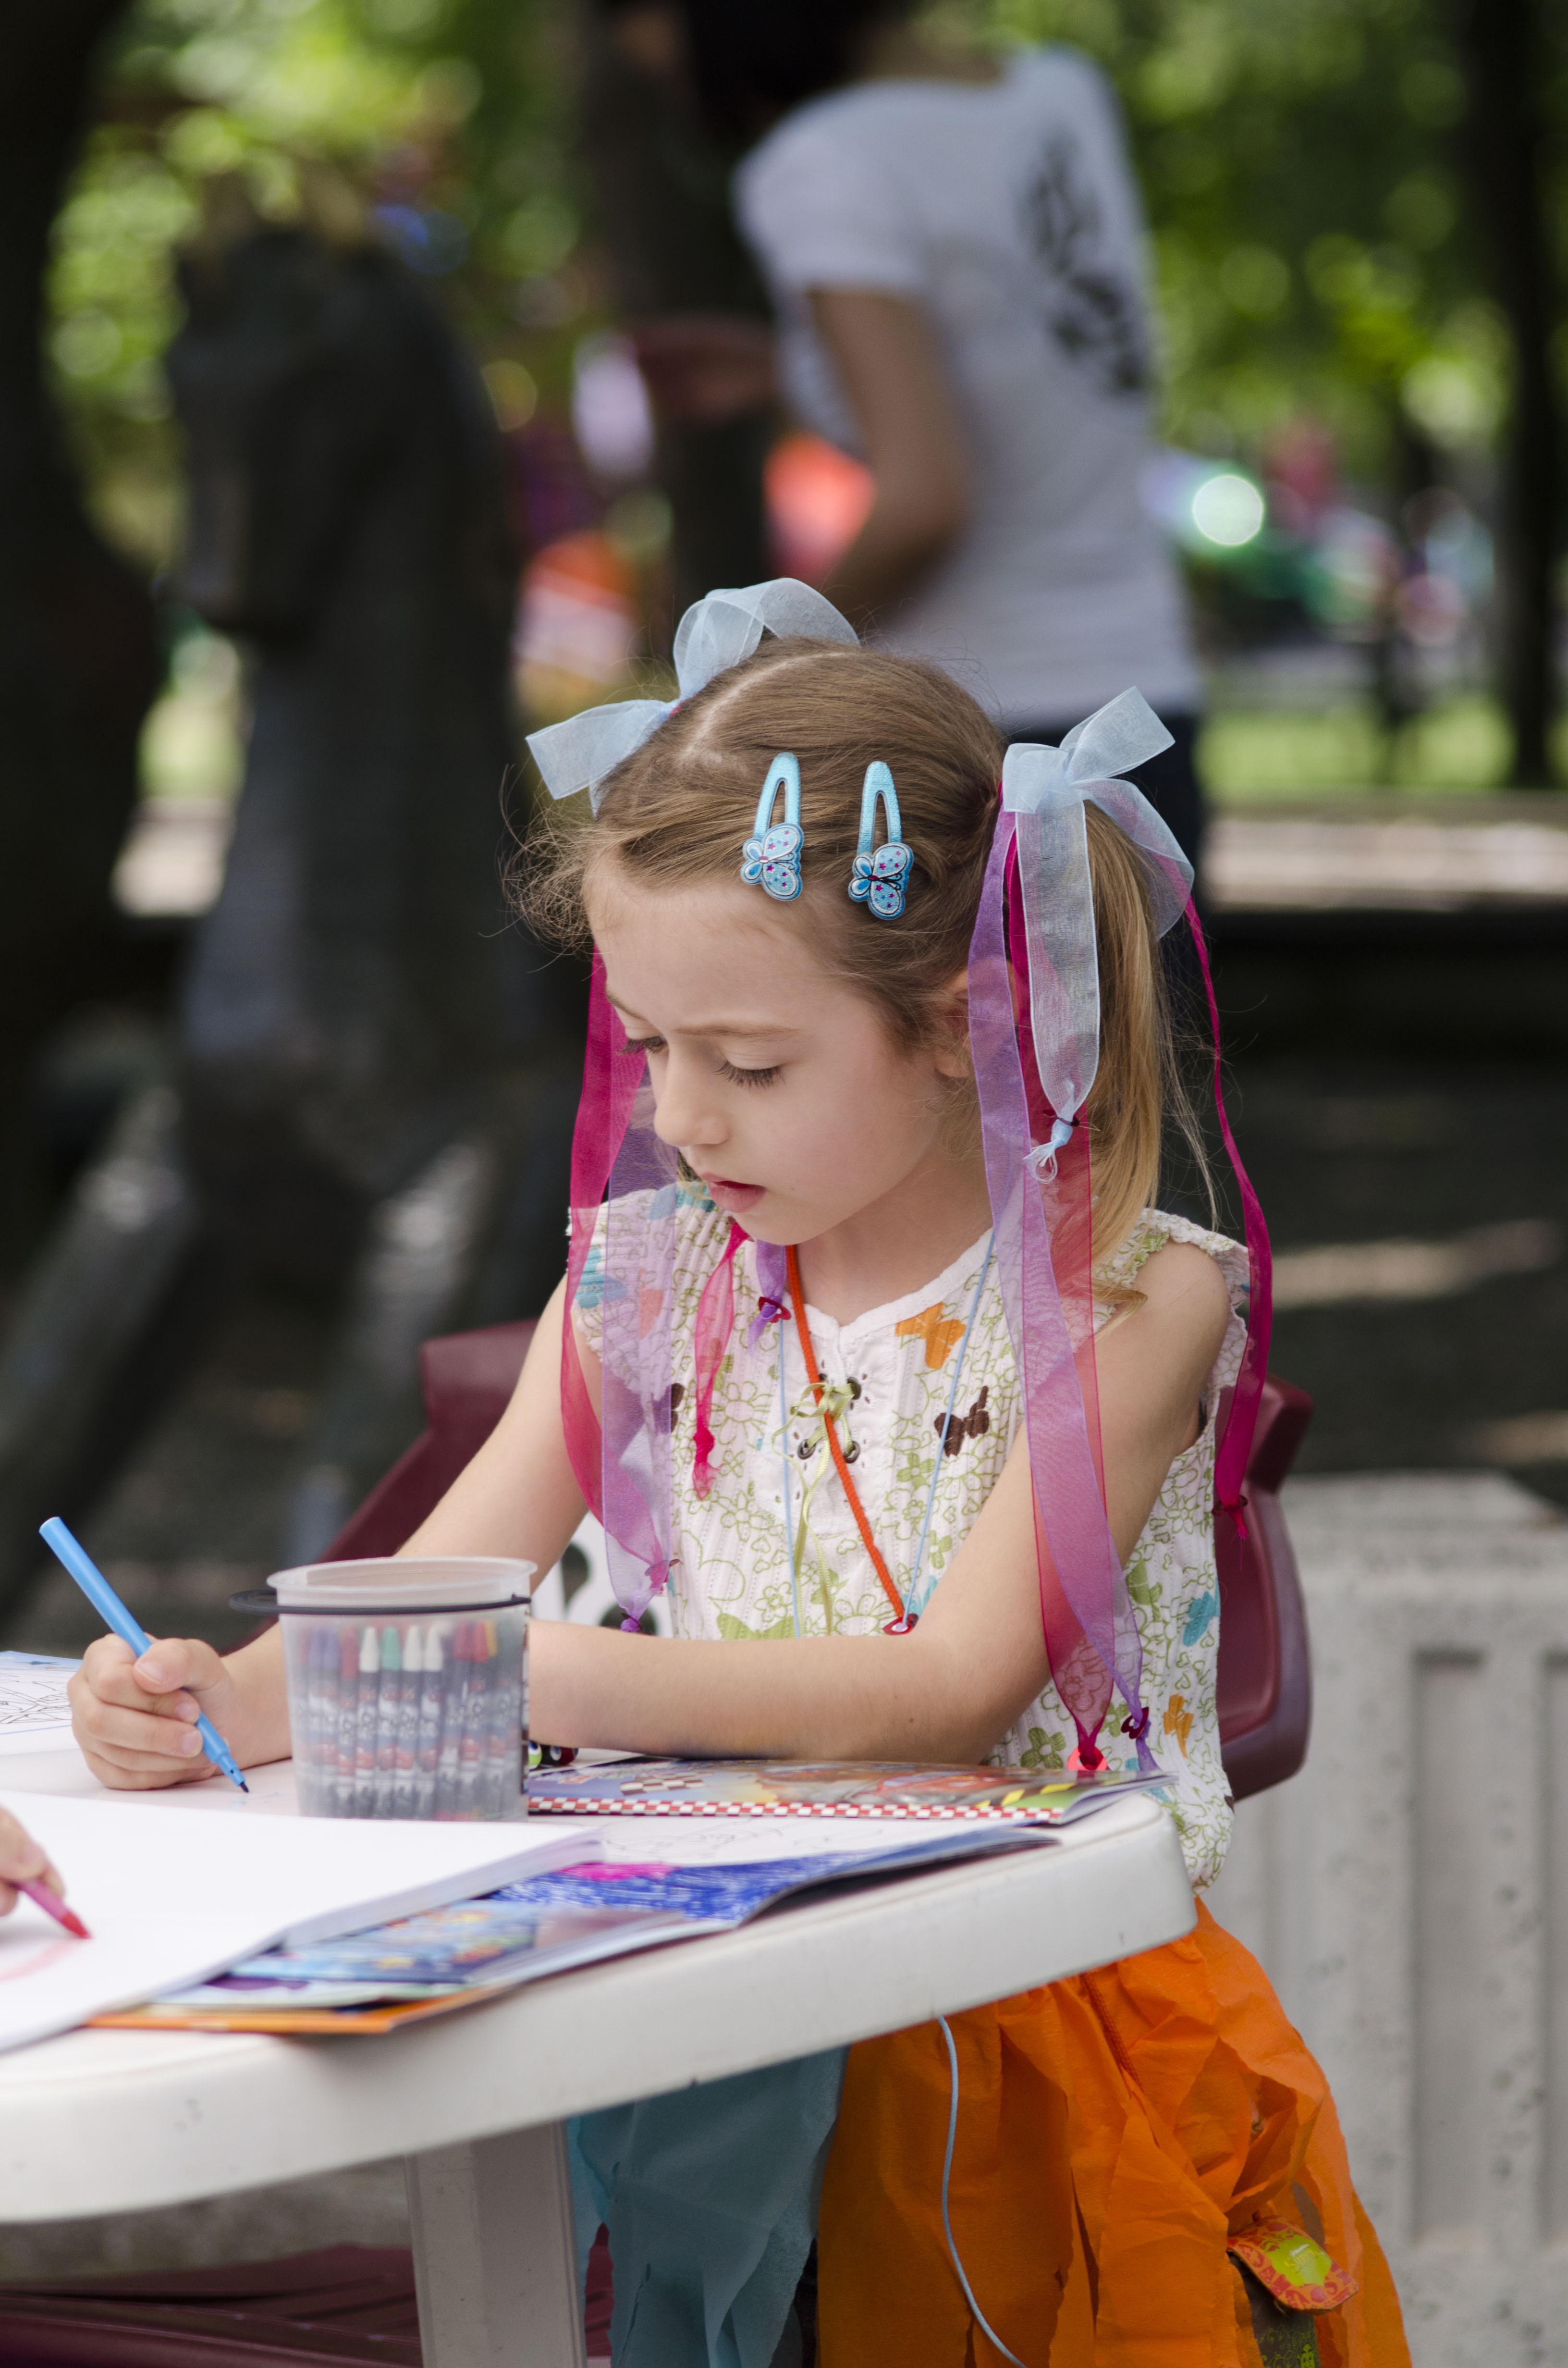
girl, play, kid, recreation, color, artist, child, product, fun, drawing, skin, costume